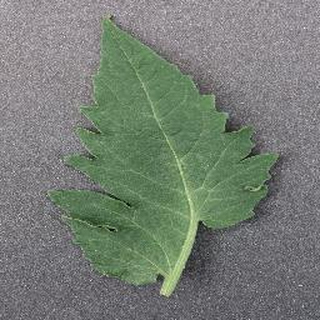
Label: healthy_tomato